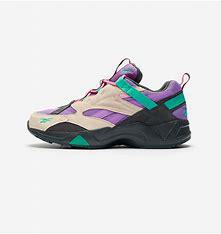
Brand: Reebok
Model: Aztrek 96